USS Mount Whitney

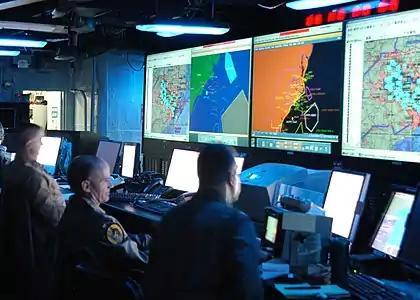
Joint Operations Center watch standers aboard the command ship "Mount Whitney" in 2005

On 12 November 2002, "Mount Whitney" deployed to the Central Command area of responsibility in support of Operation Enduring Freedom. She was acting as the initial command post for Combined Joint Task Force – Horn of Africa. During the deployment, the ship embarked elements of the 2nd Marine Division and II Marine Expeditionary Force (II MEF), based at Camp Lejeune, North Carolina, under the command of Major General John F. Sattler and Captain Morton W. Kenyon.